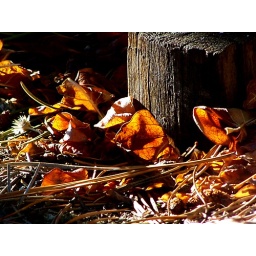
Fall lilac leaves and pine needles against a fence post.